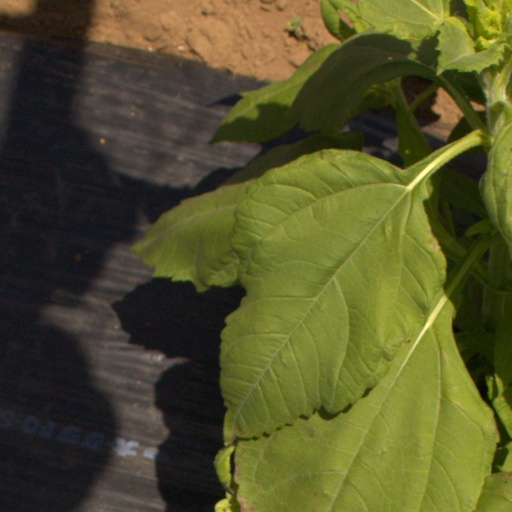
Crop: Jerusalem artichoke